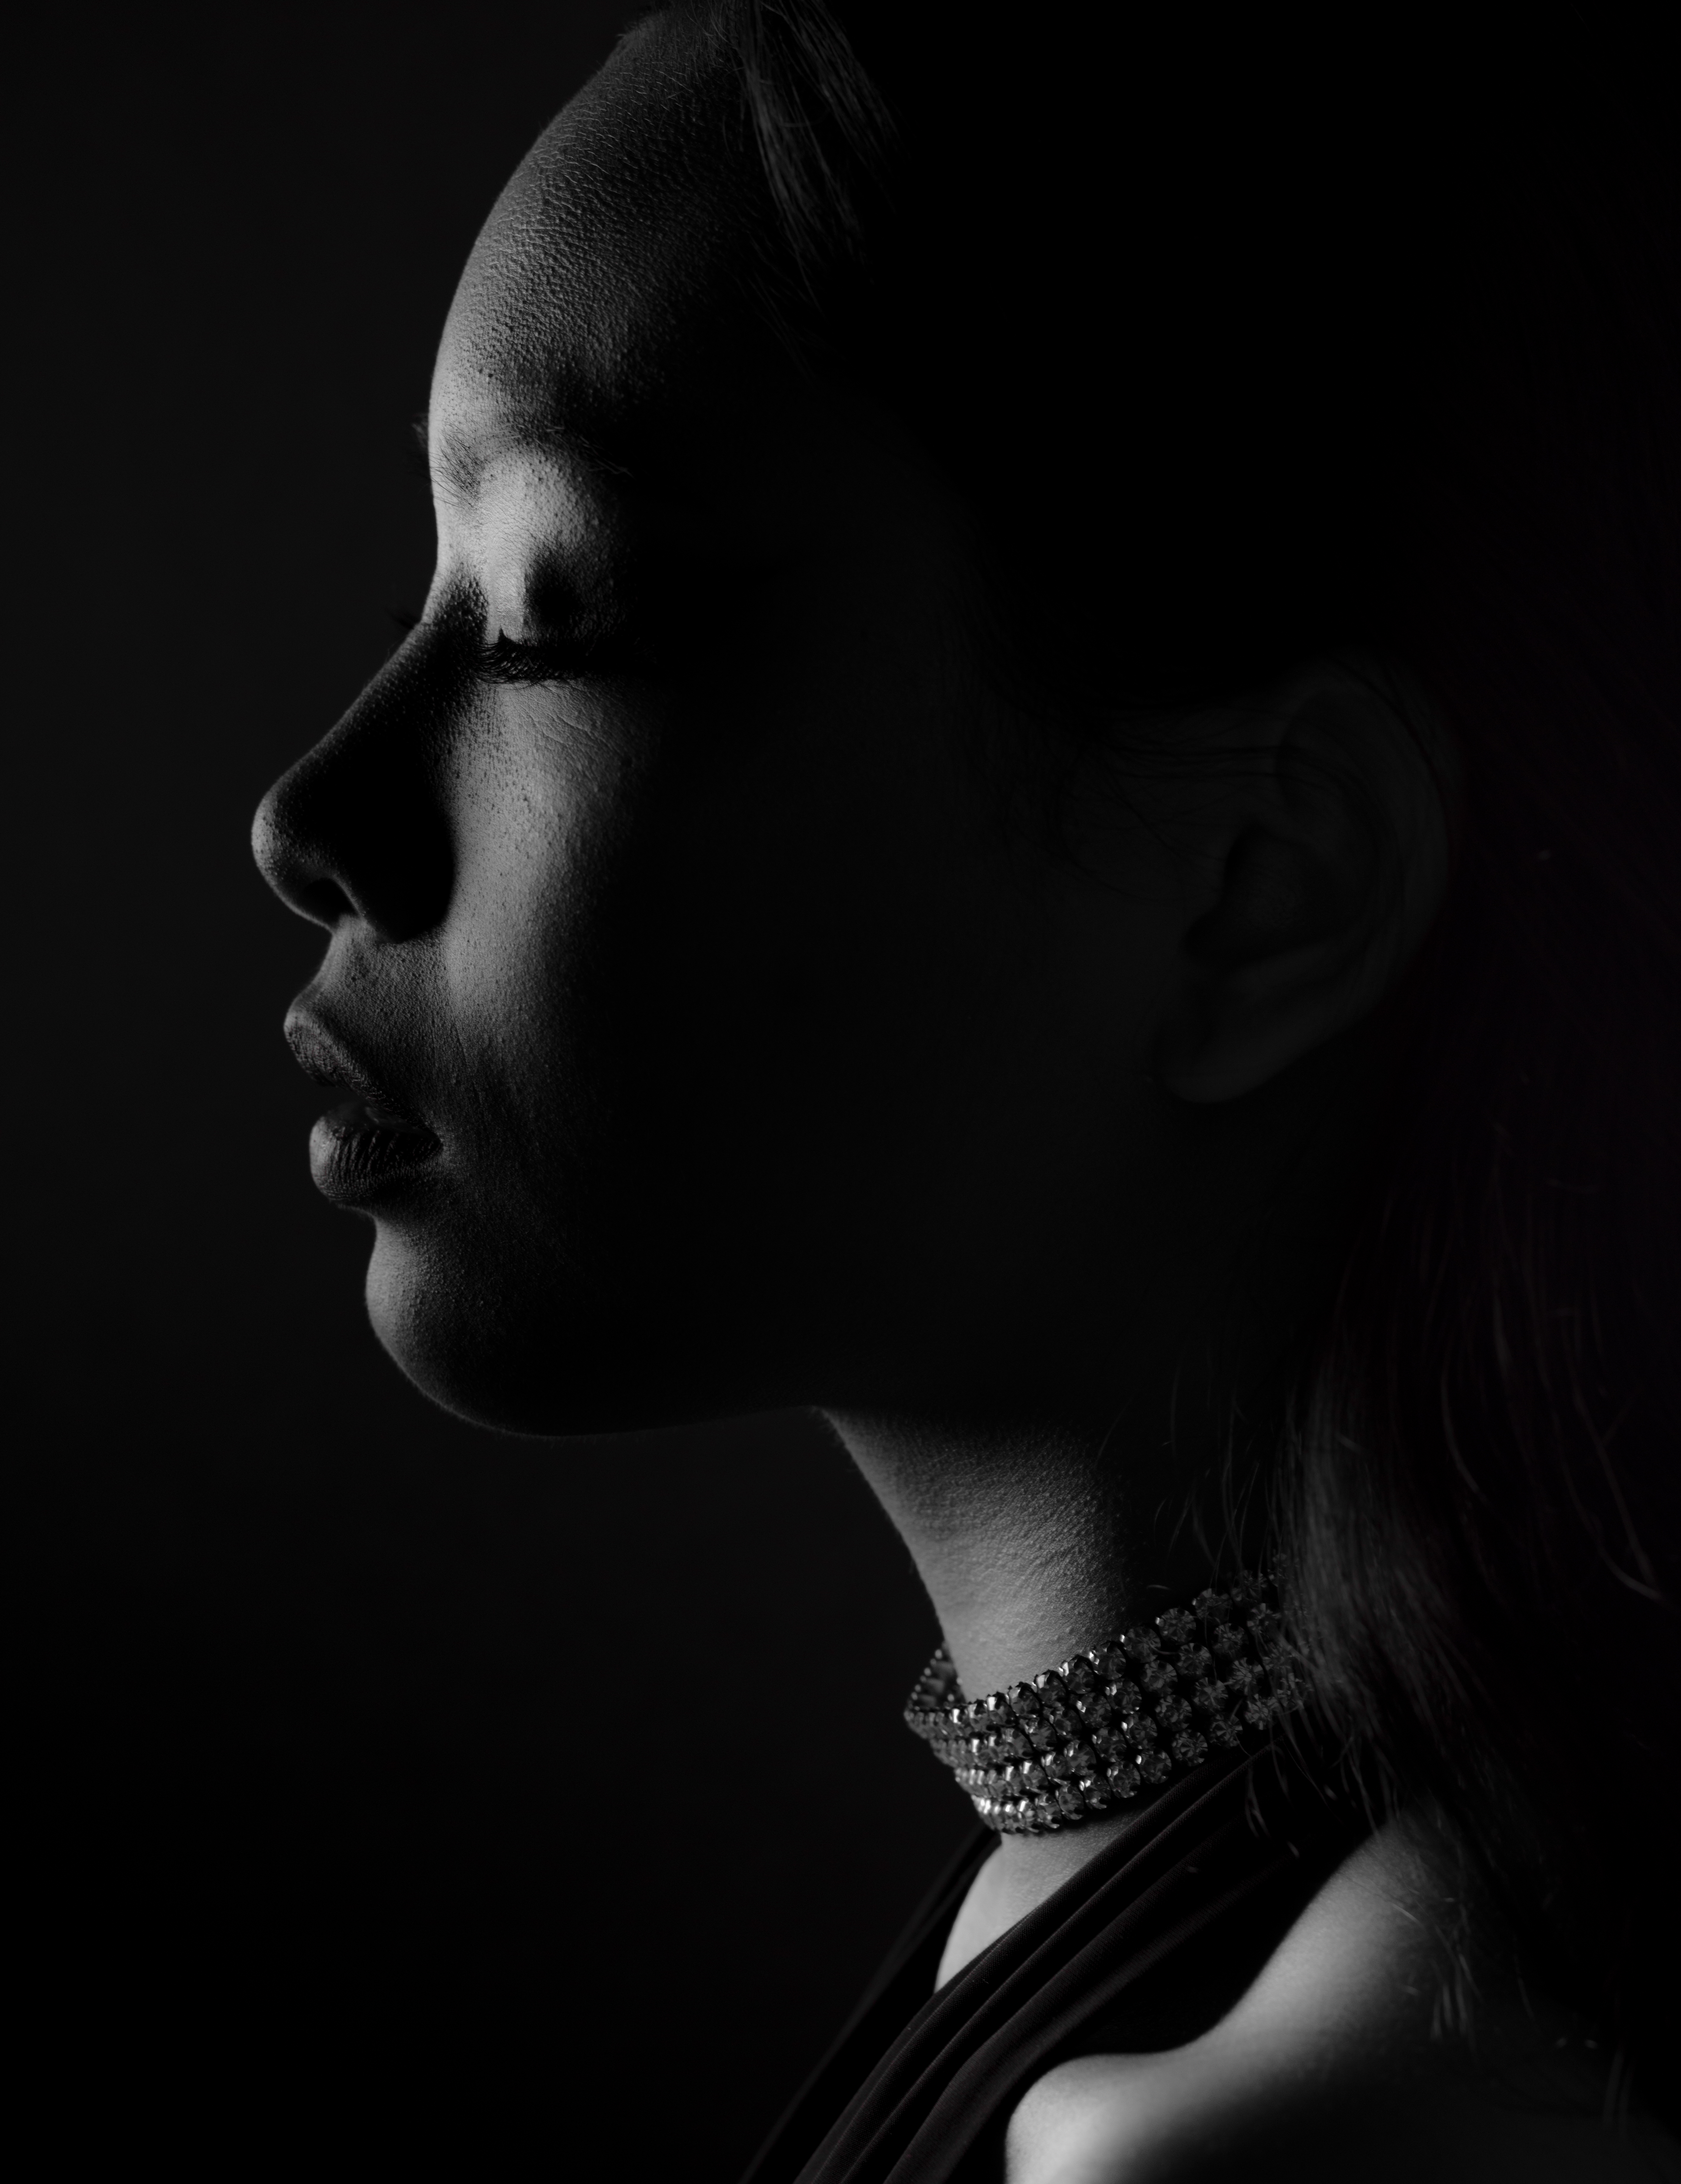
black and white, white, photography, portrait, model, darkness, black, monochrome, blackandwhite, face, nose, eye, glasses, head, beauty, emotion, pentax645z, 645z, priolite, beautifulwoman, lowkey, photo shoot, sense, monochrome photography, portrait photography, film noir